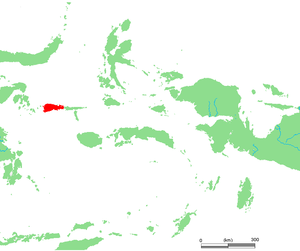
Taliabu Island Regency est une île et une division administrative de l'Indonésie. Elle est située à l'ouest des îles Mangole et Sanana.